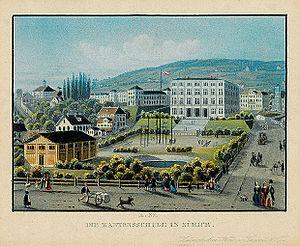
Paul Bodmer, né le 18 août 1886 à Zurich-Wiedikon et mort le 19 décembre 1983 à Zurich est un peintre suisse de scènes et de peintures murales appartenant au courant moderniste.